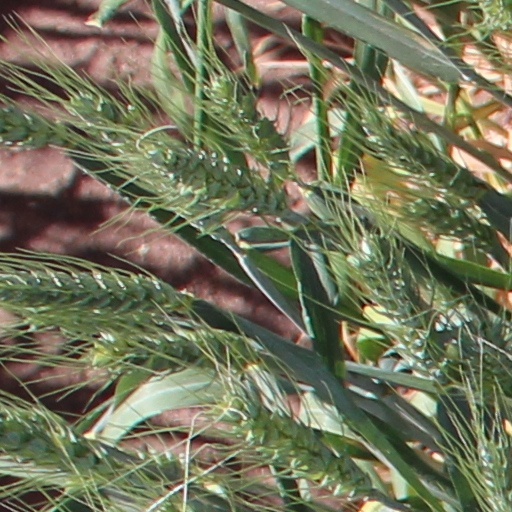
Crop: wheat